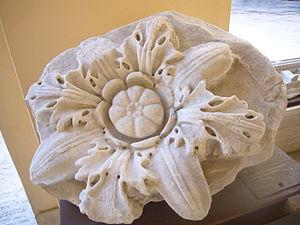
Le temple de Bellone est un temple romain dédié à la déesse guerrière italique Bellone à Rome durant la République romaine.